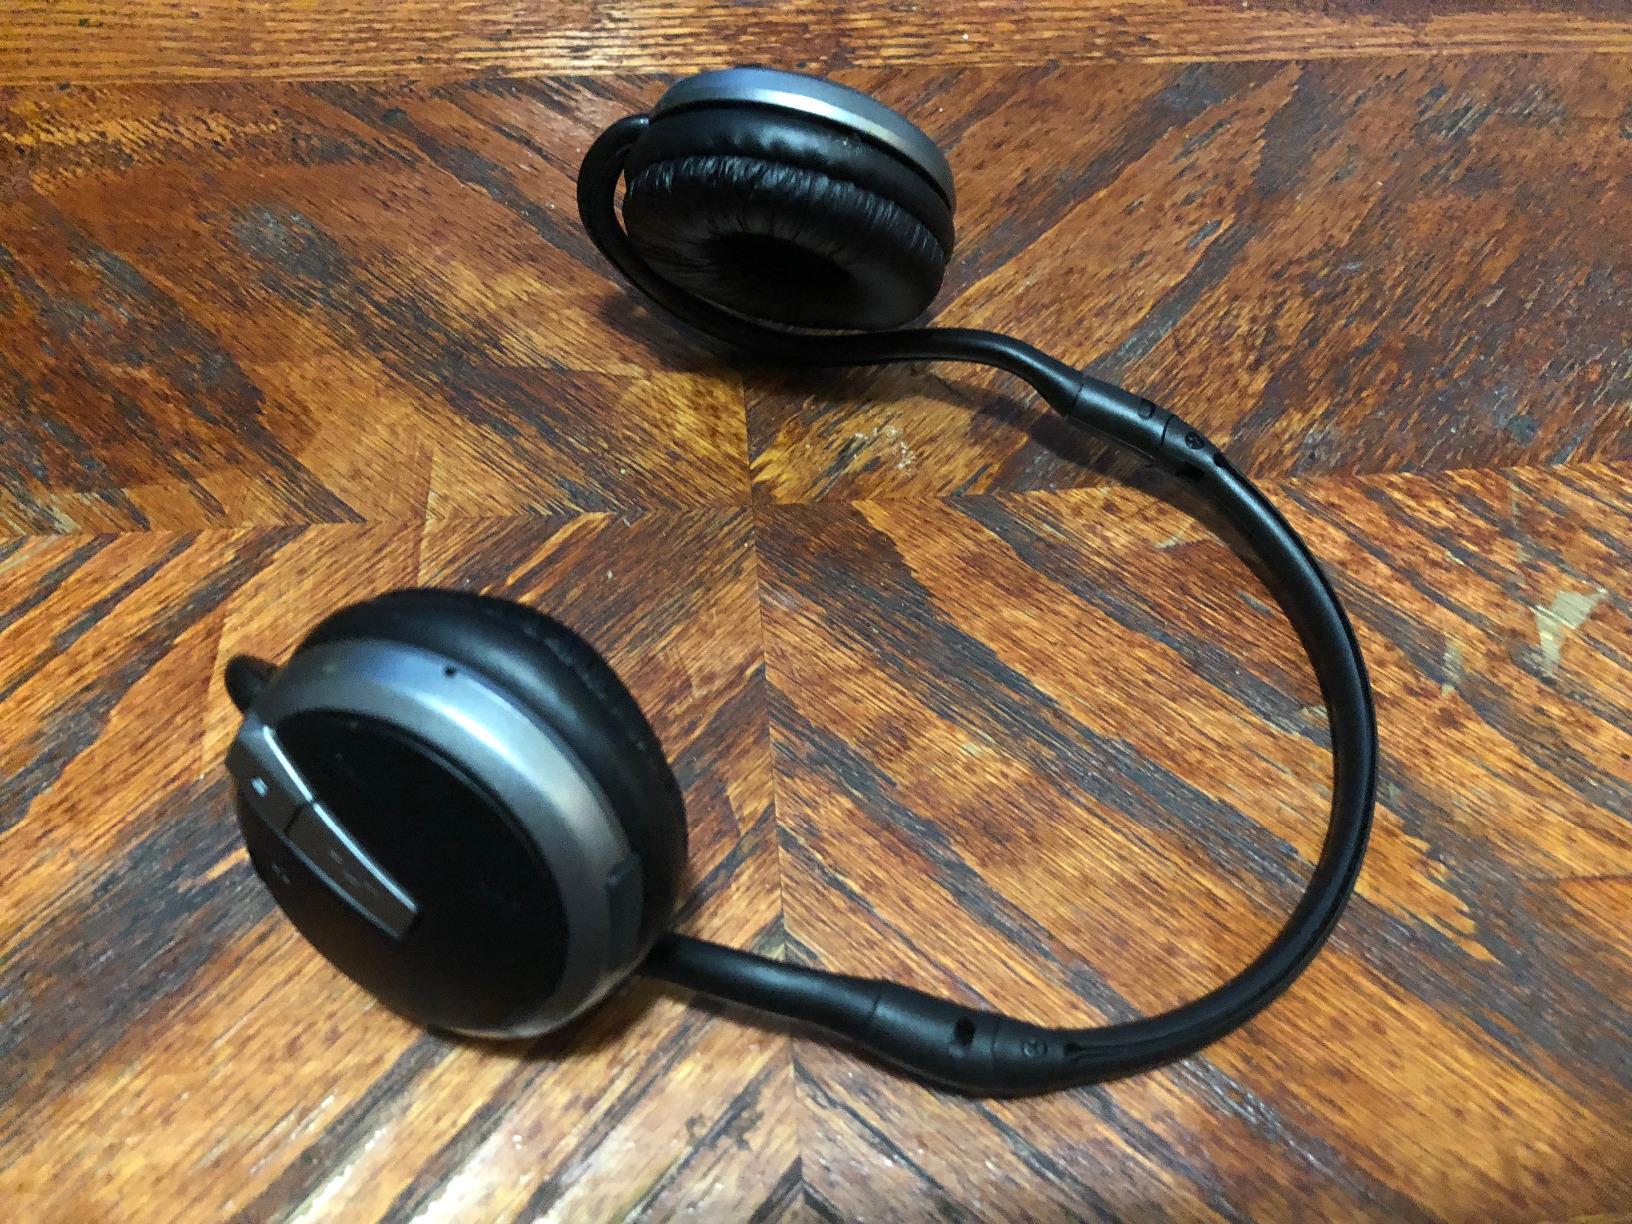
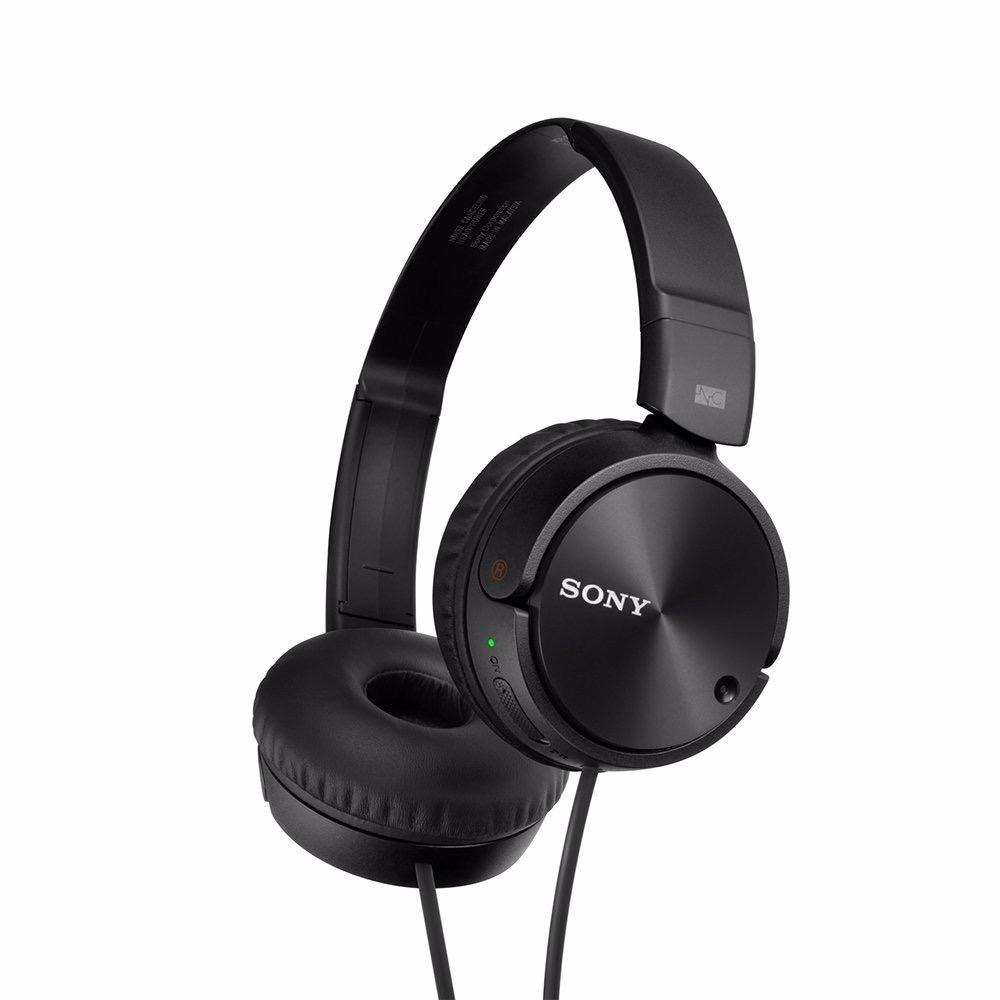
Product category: headphones
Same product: no